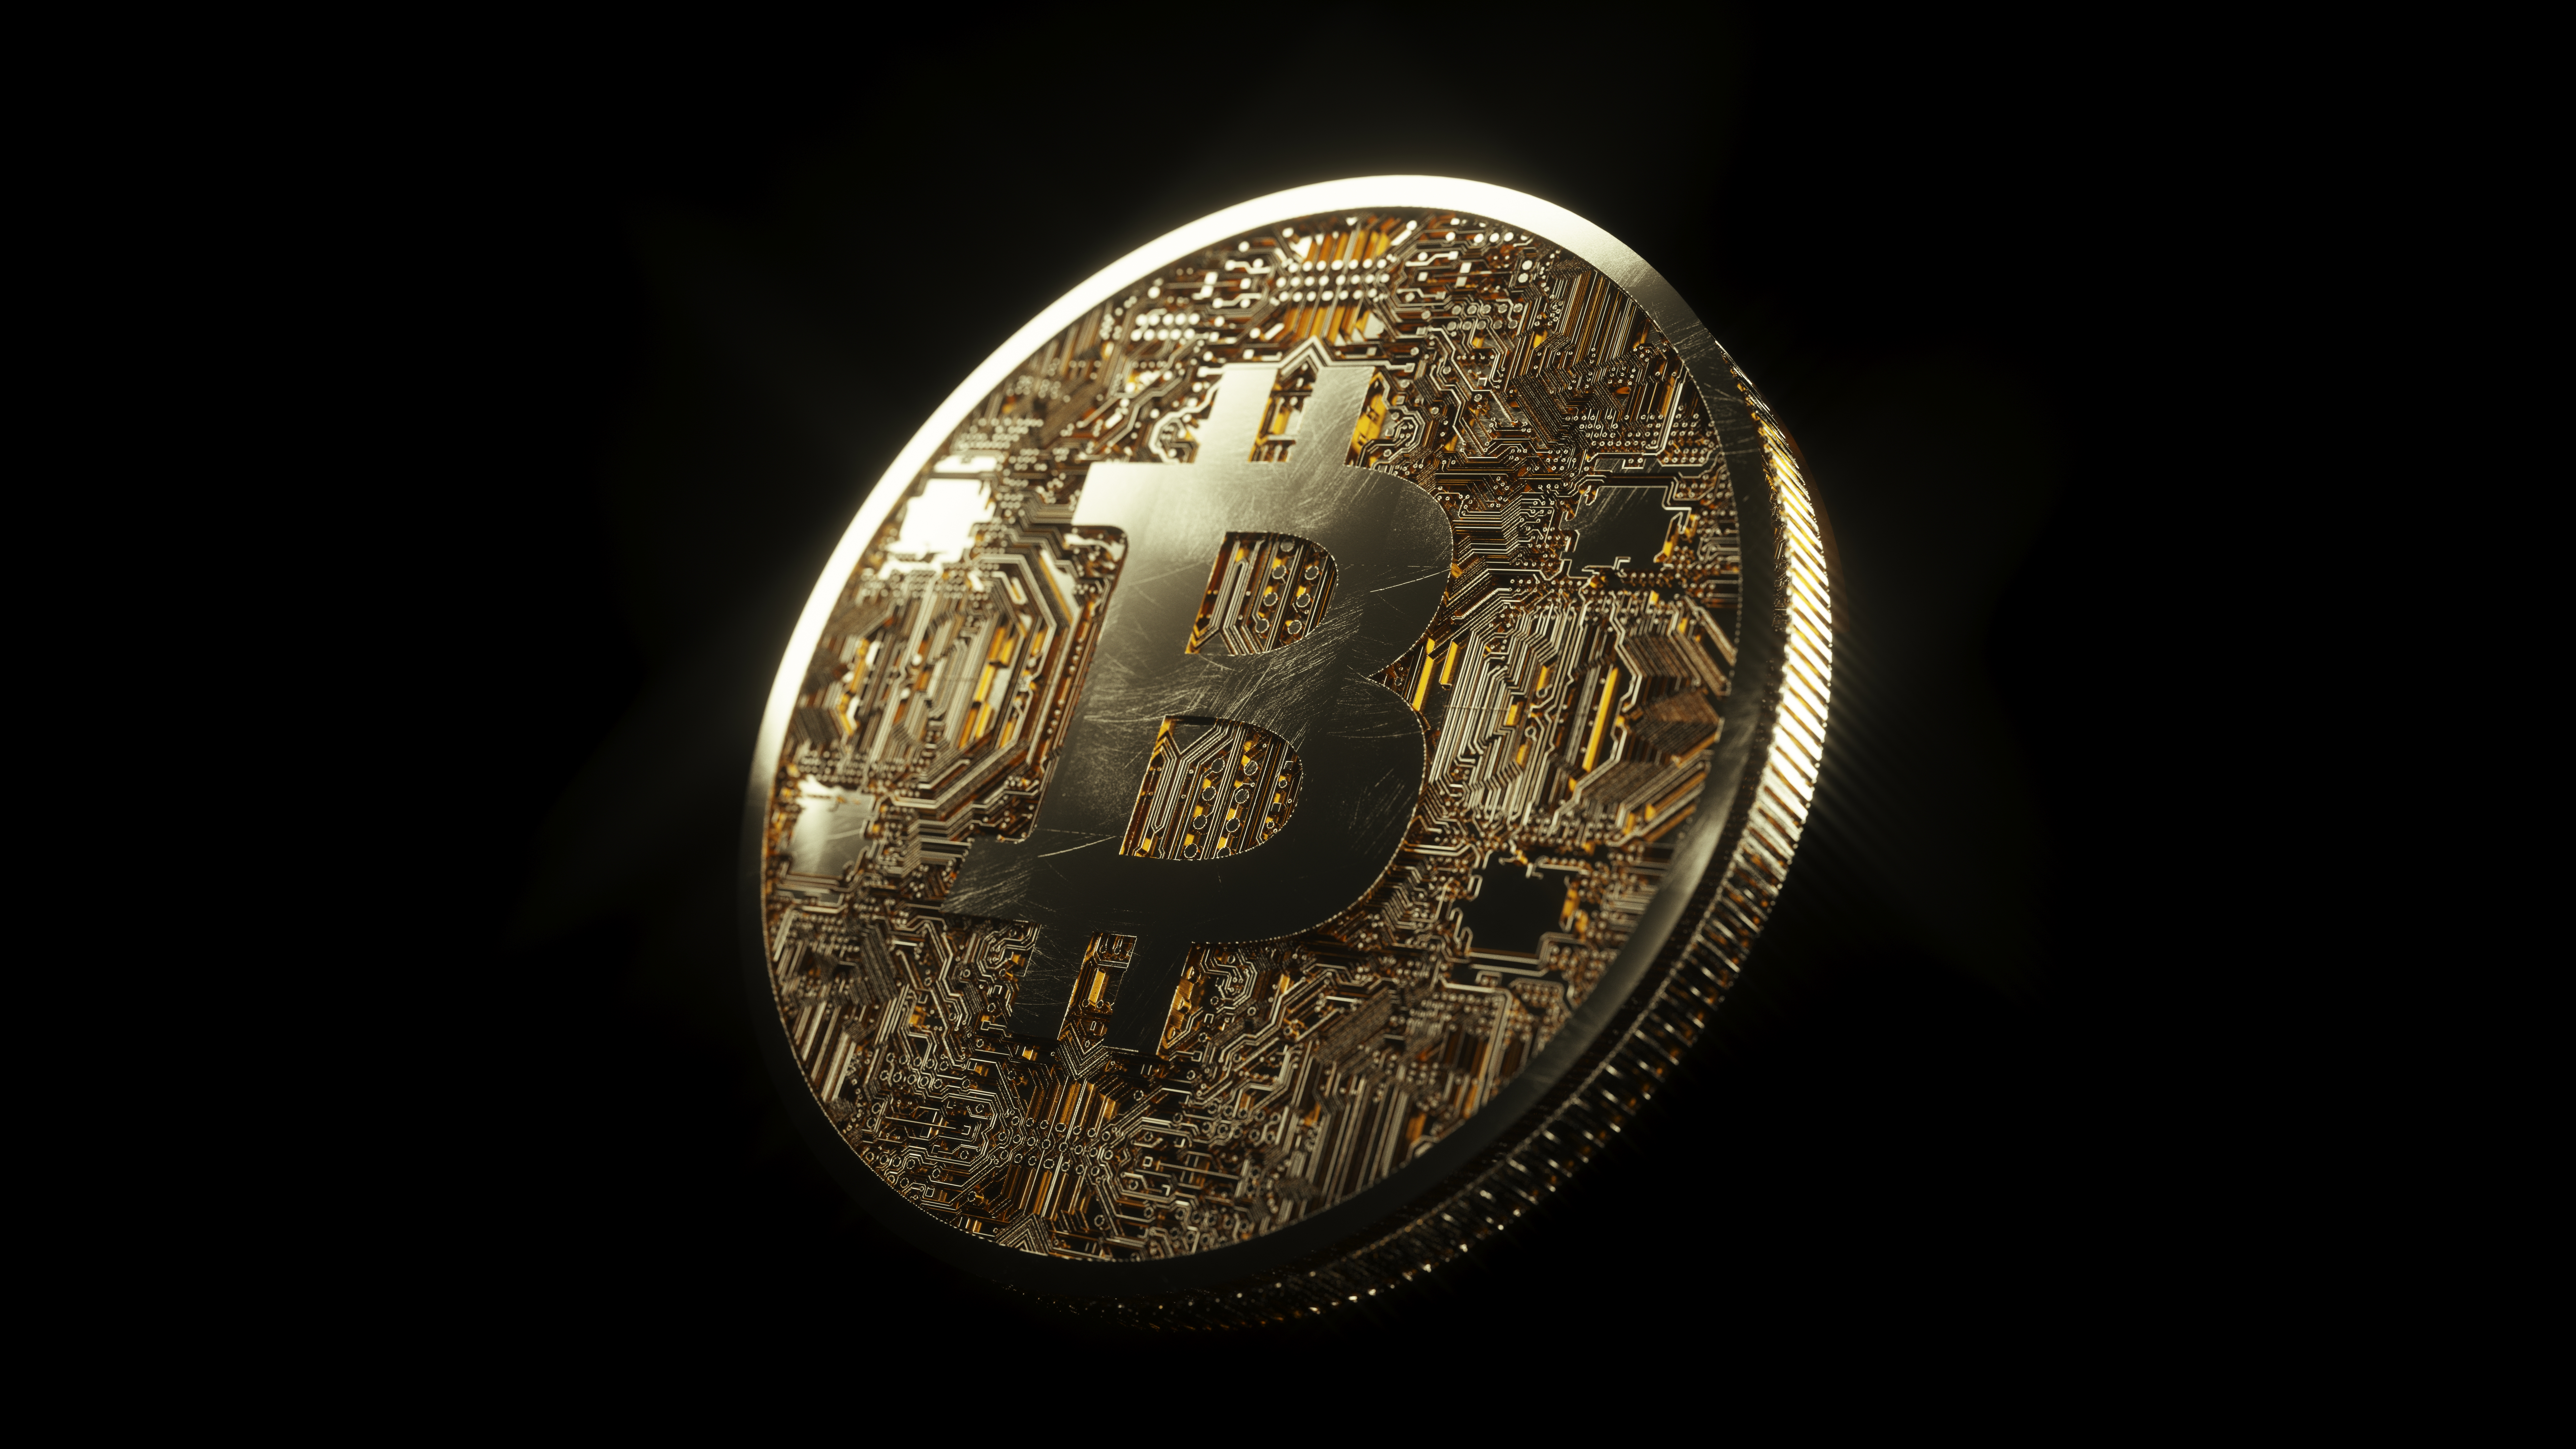
blockchain, bitcoin, money, finance, digital currency, wealth, crypto, exchange, technology, distributed ledger, business, payment, economy, coin, gold, sphere, computer wallpaper, metal